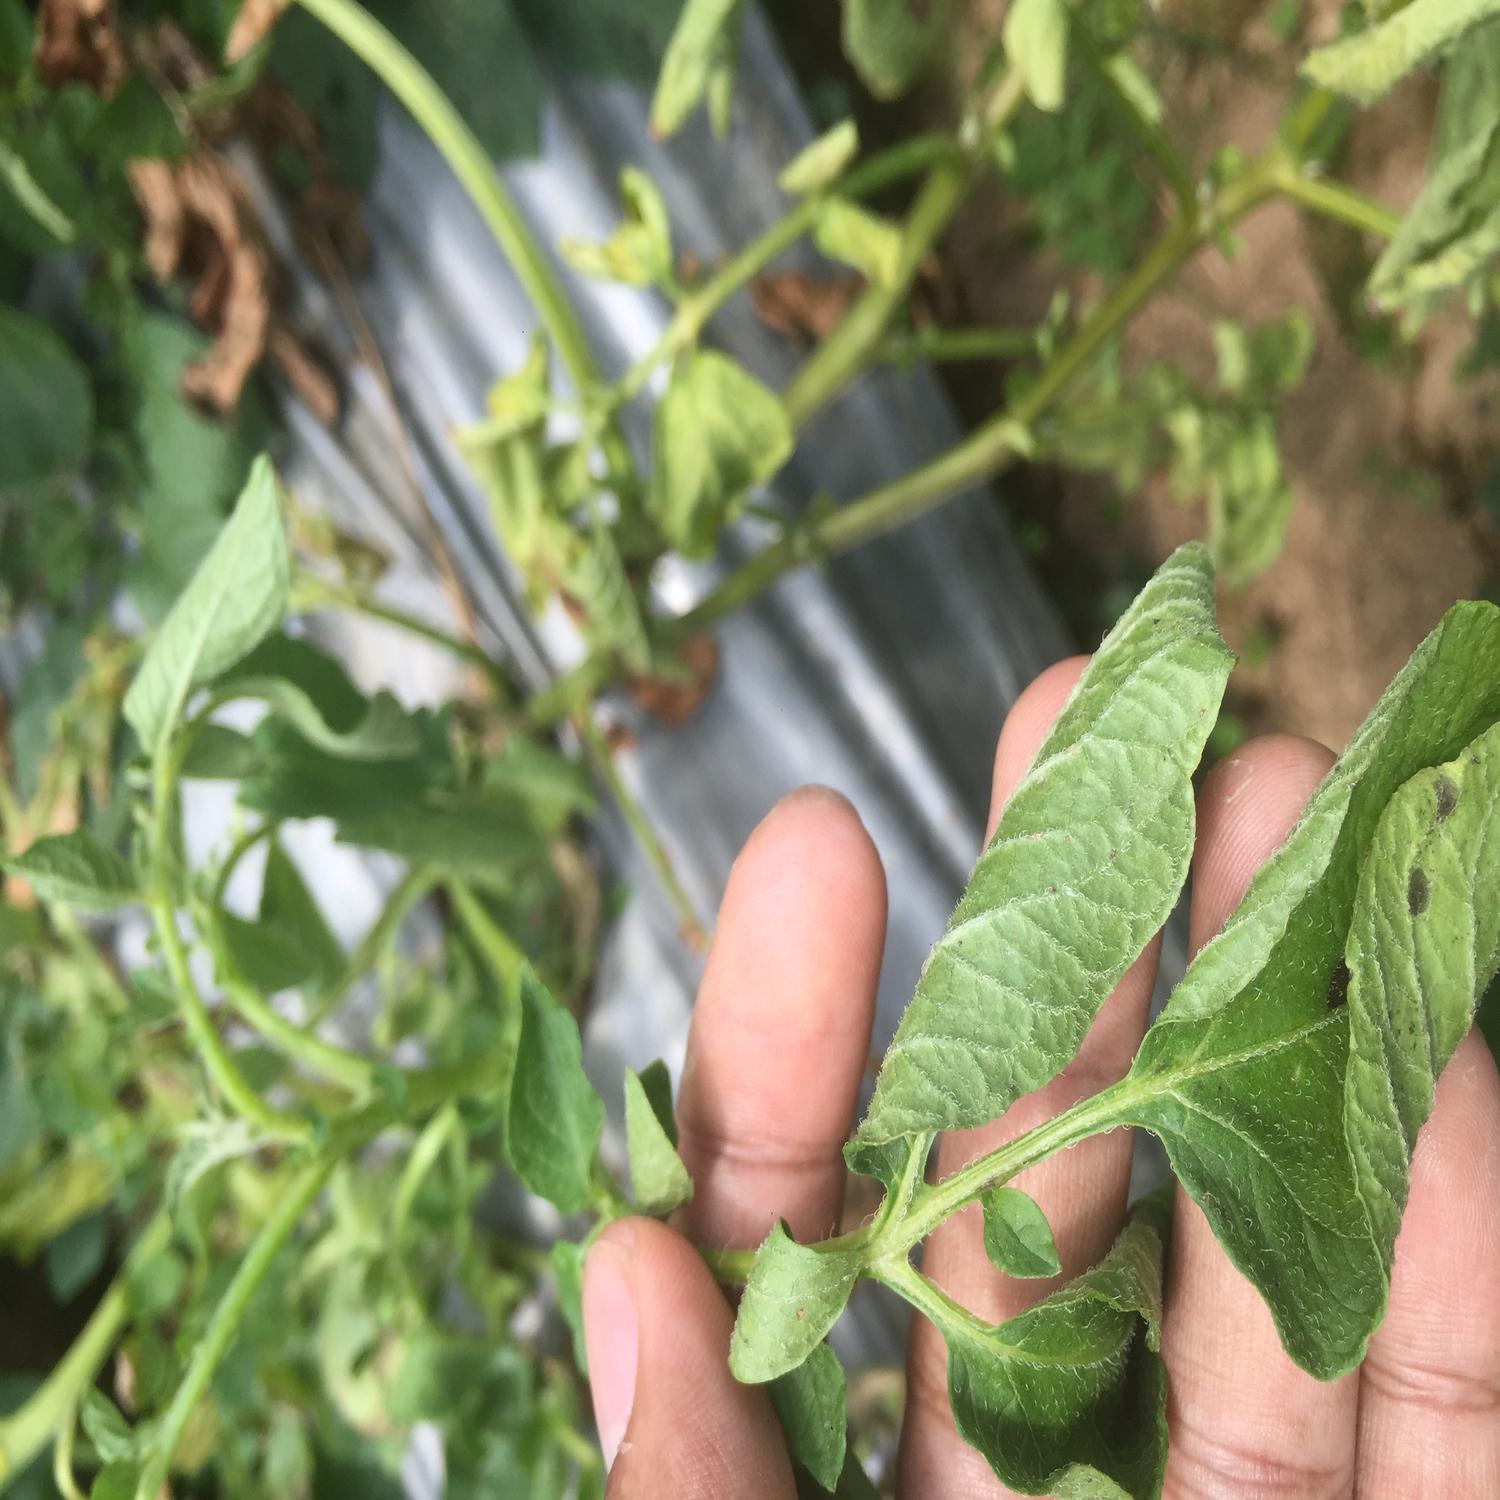
Etiqueta: Pudricion_Parda